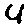
Label: 4